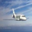
Label: airplane